Bruno Oscar Schmidt

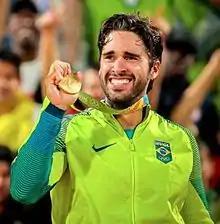
Schmidt in 2016

Bruno Oscar Schmidt (born 6 October 1986) is a Brazilian beach volleyball player